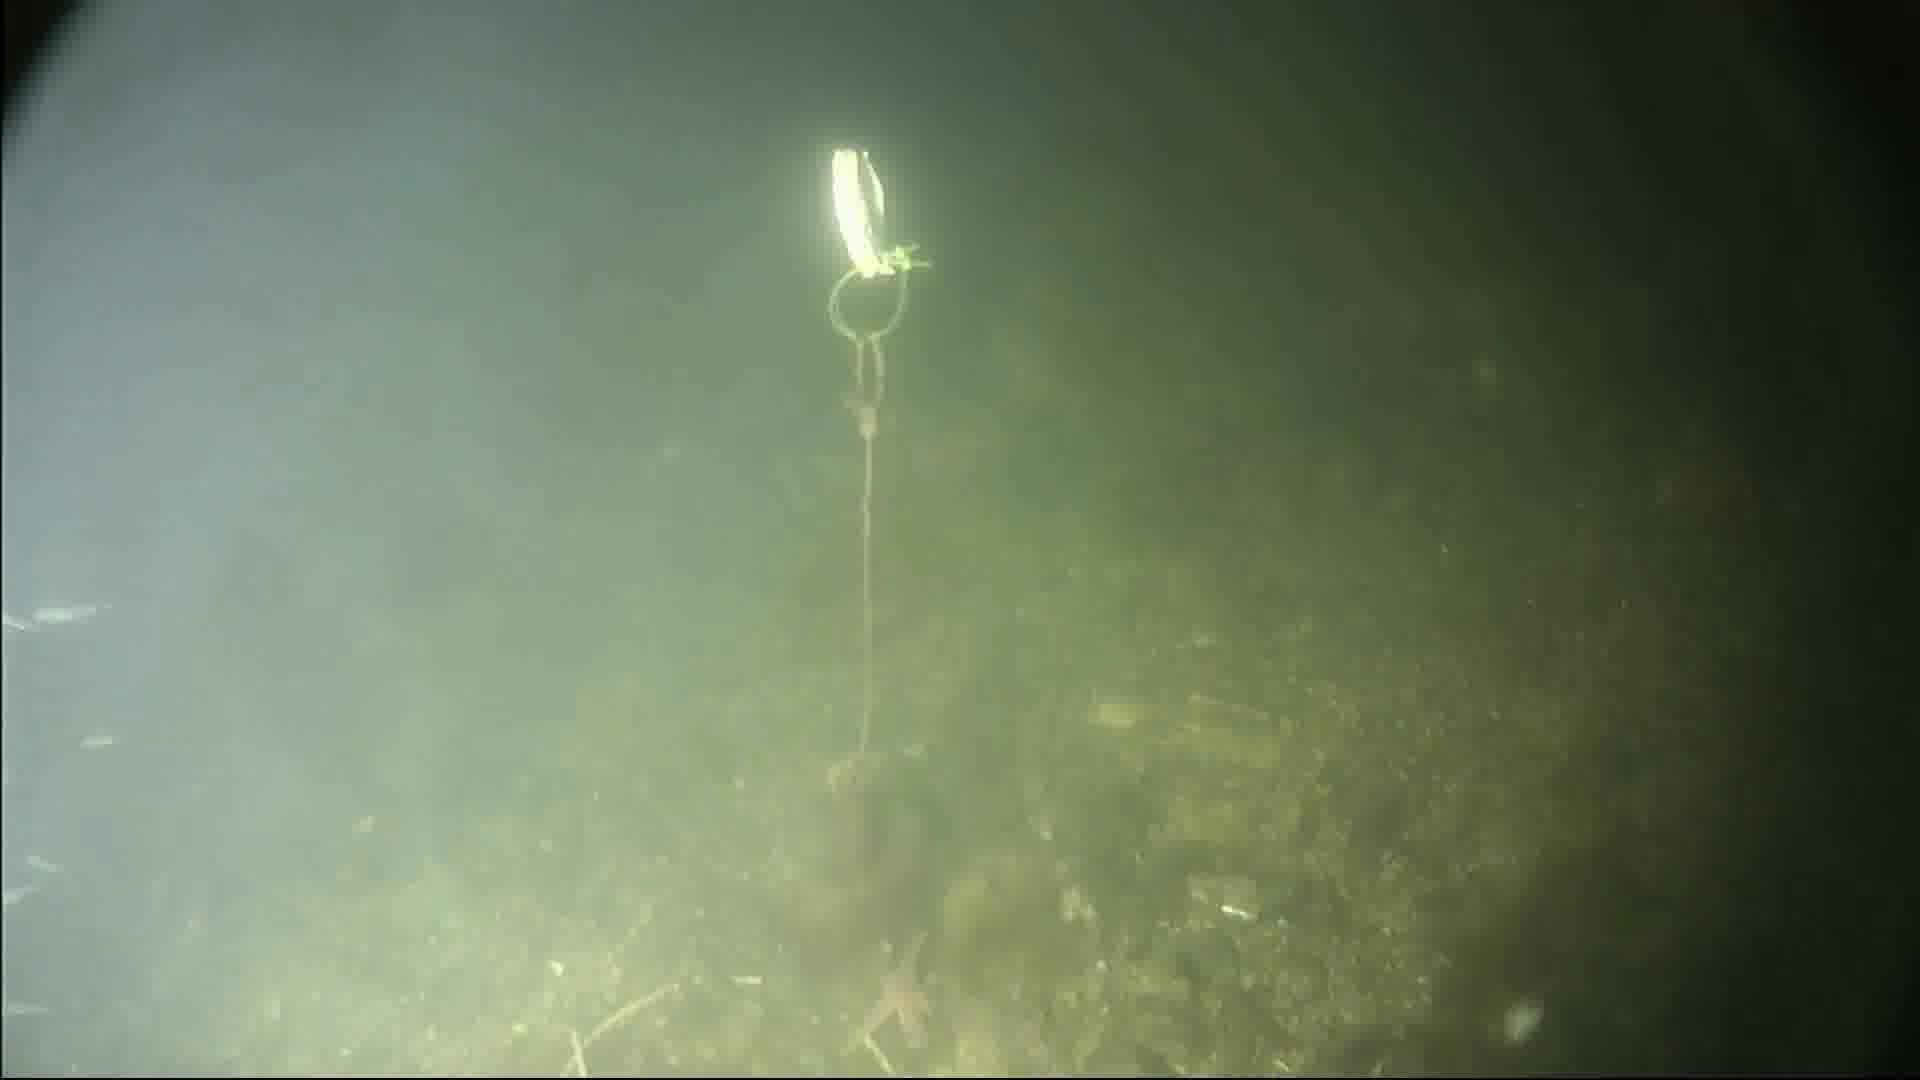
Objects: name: small_fish
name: starfish
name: crab